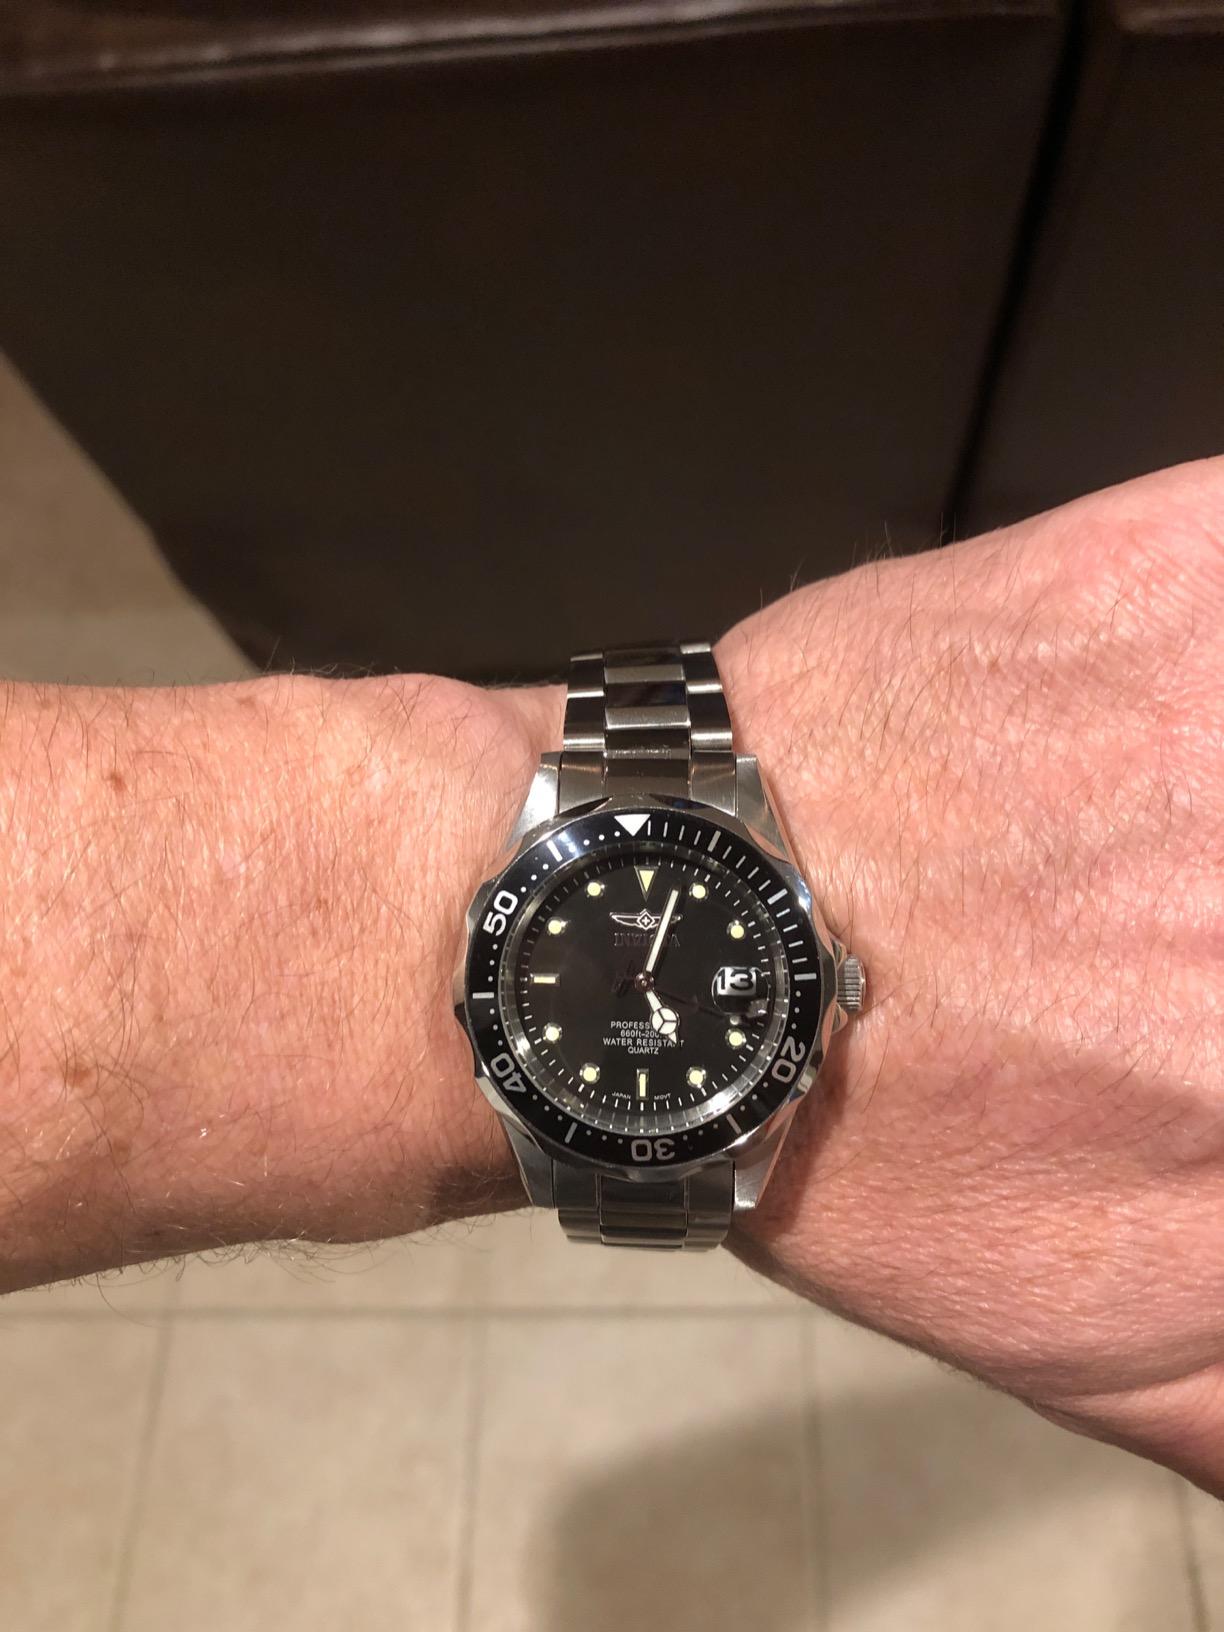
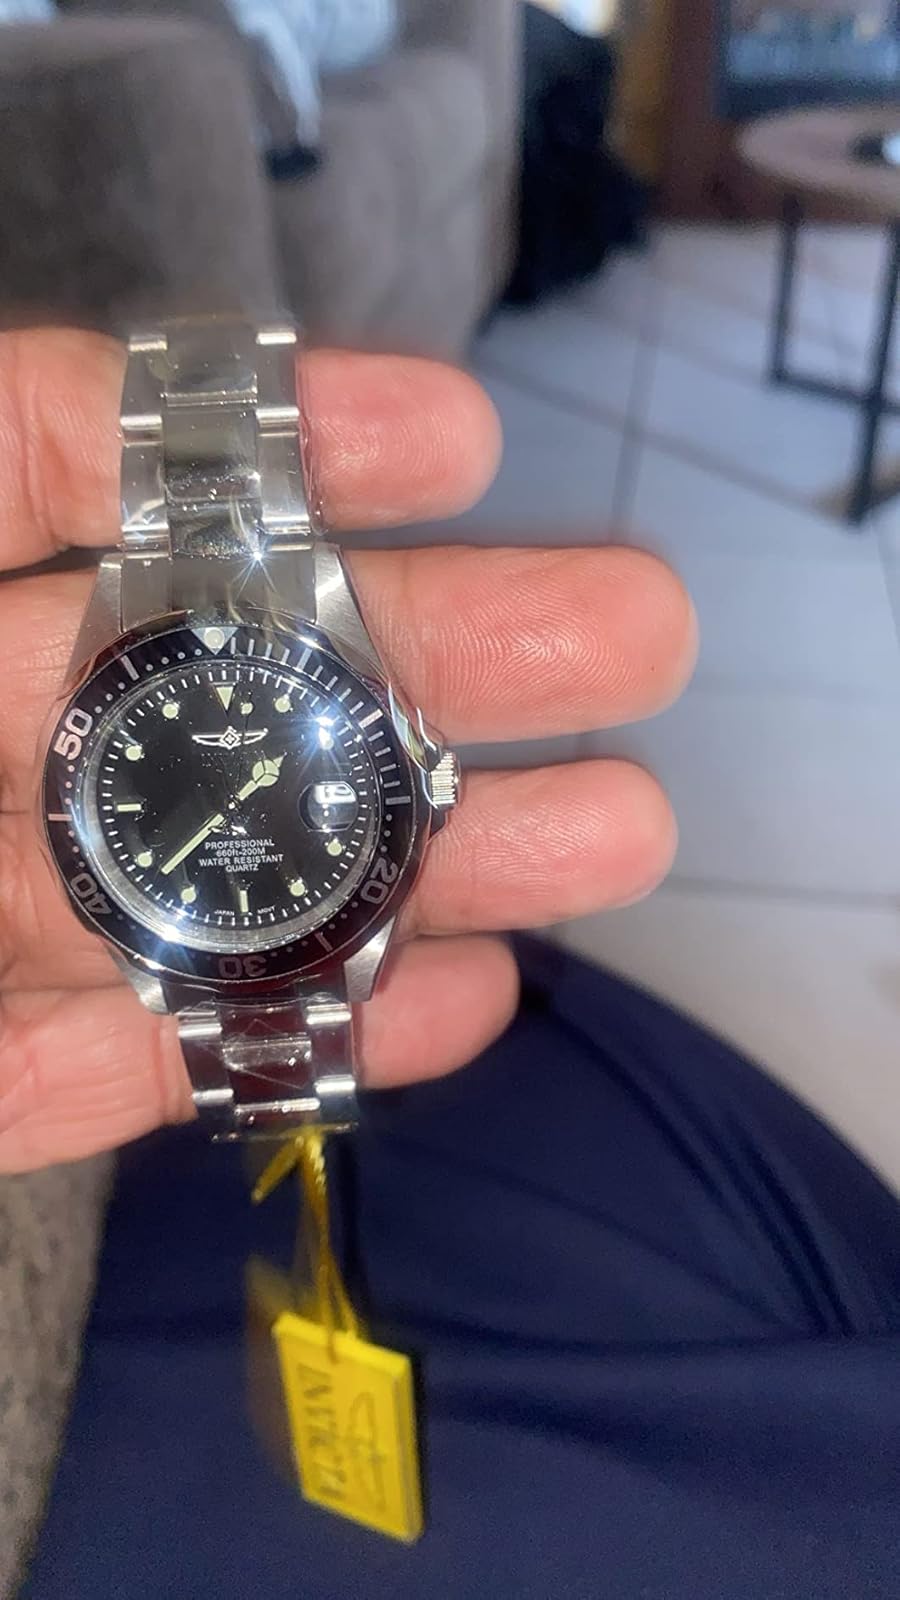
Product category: accessories_watch
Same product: yes